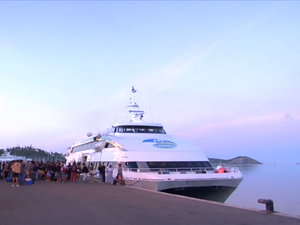
Aremiti 4 le long du quai à Nouméa
Les réseaux de transport en Nouvelle-Calédonie sont soumis à un certain nombre de contraintes géographiques : l'insularité, le climat, l'éloignement de la Métropole, l'aspect relativement étendu de l'île principale ou encore la présence sur pratiquement toute la longueur de cette dernière de la Chaîne centrale. S'y ajoute l'absence d'alternative à la route dans les transports intérieurs, à l'exception des liaisons maritimes inter-îles ou d'un circuit aérien domestique encore limité.
L’Aremiti 4 est un navire à grande vitesse de catégorie B de 49 mètres de type Flying Cat. C'est un navire roulier à passagers ayant une capacité de 435 passagers et 20 voitures ; sa vitesse de croisière est de 36 nœuds, vitesse à laquelle il a une autonomie de 10 heures.